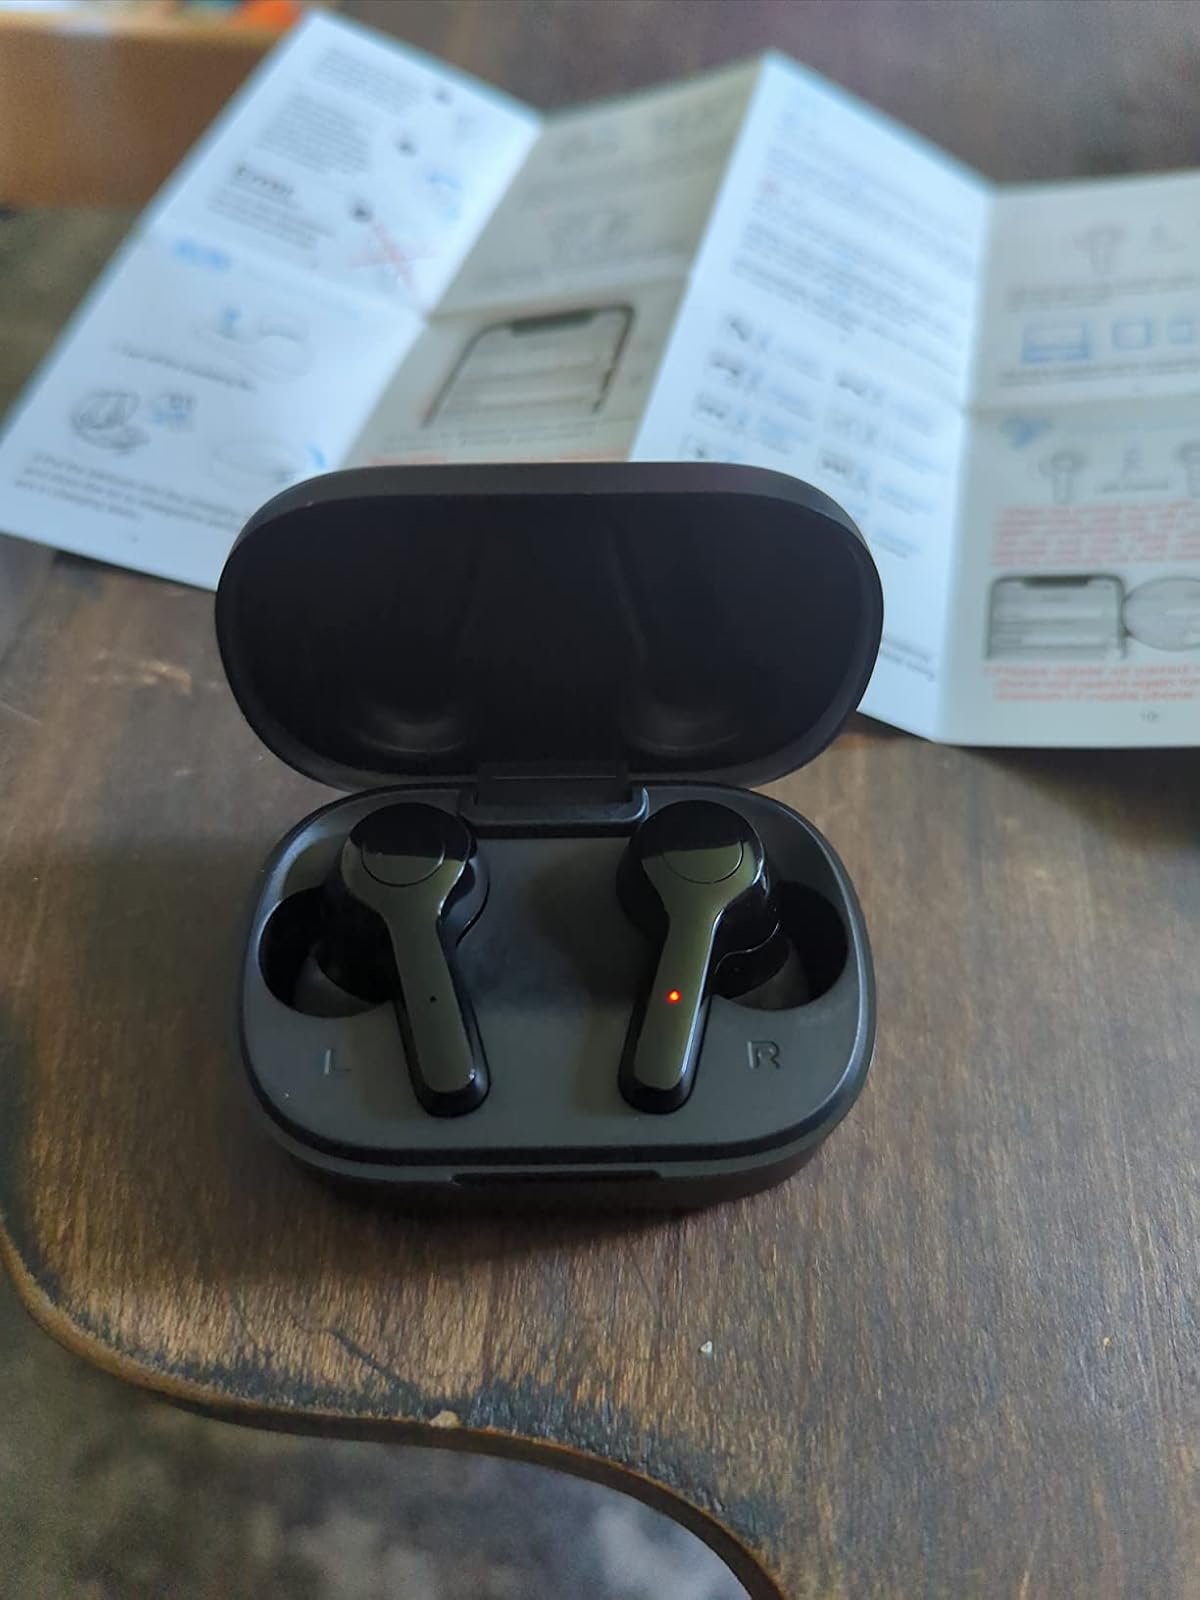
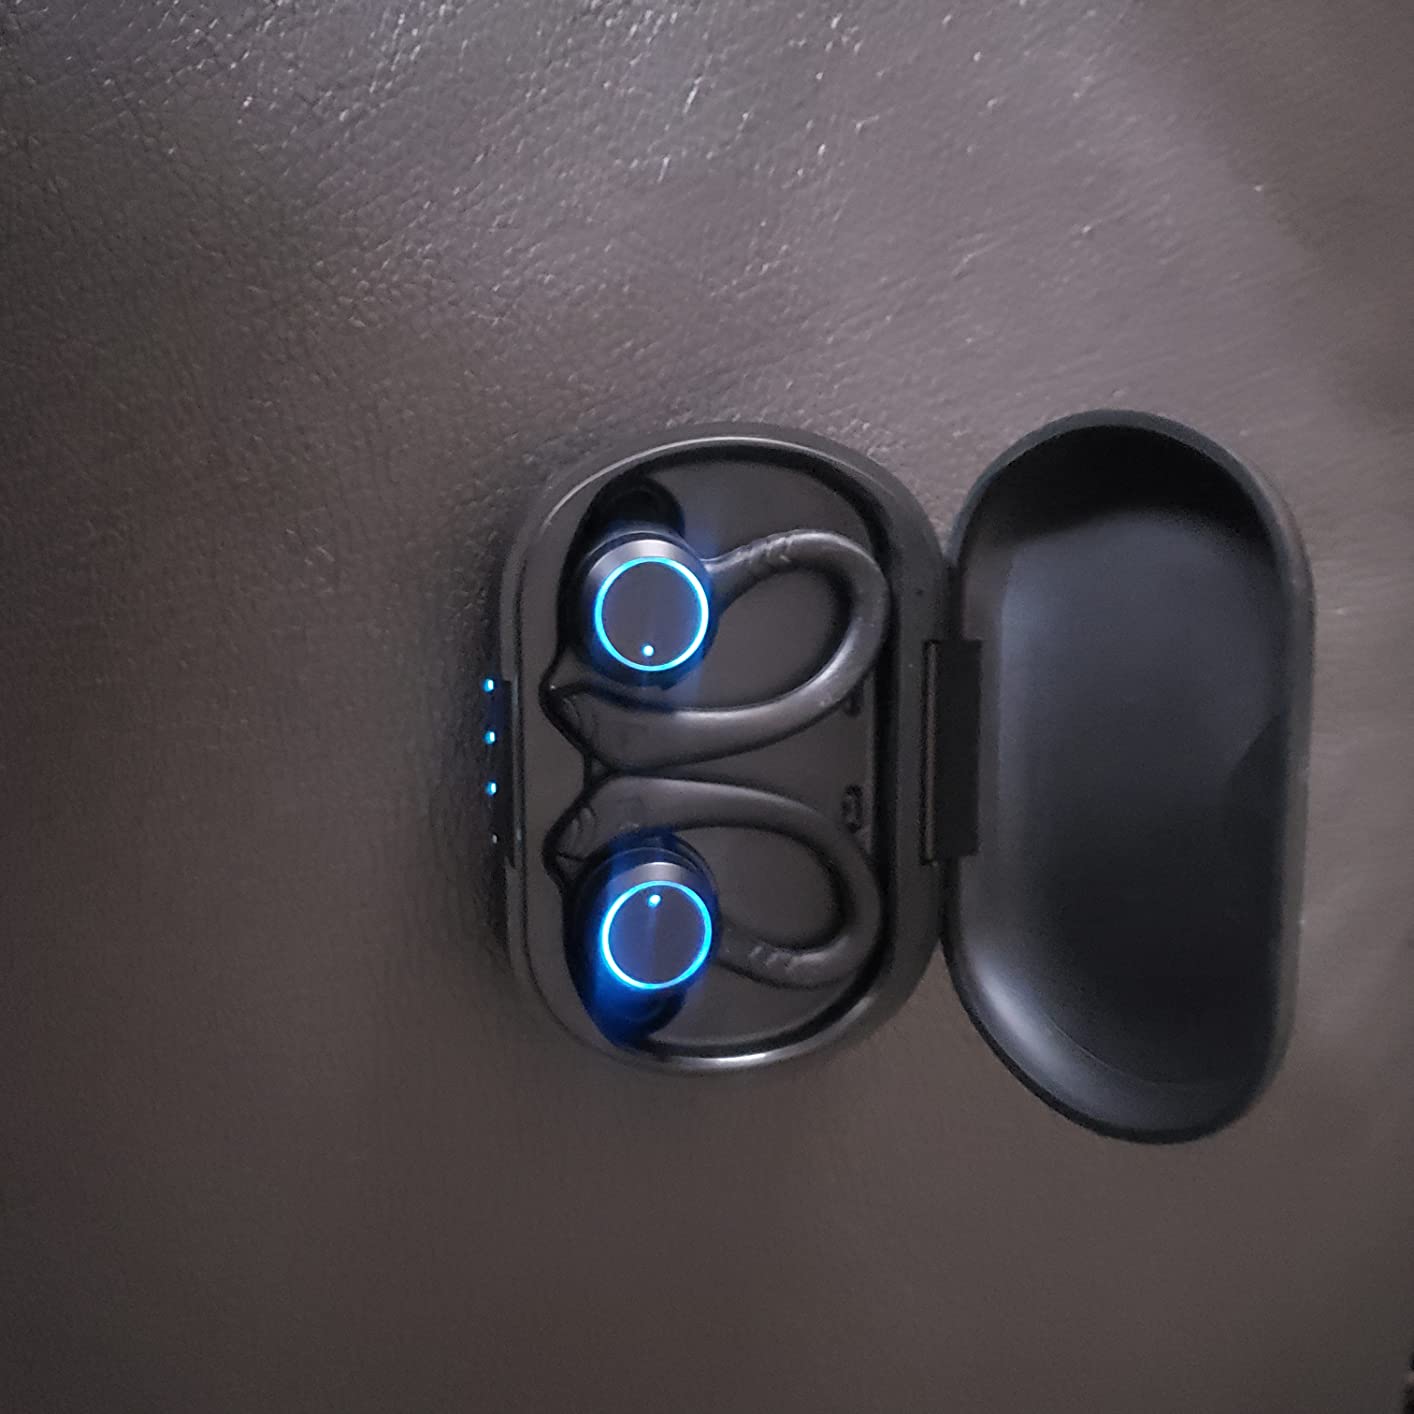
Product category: earbuds
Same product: no